Prešov

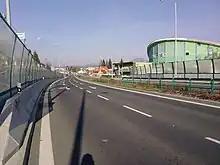
The inner bypass of Prešov, the so-called Waterfront communication

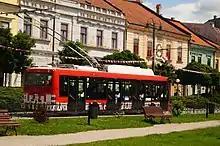
One of the newest types of trolleybuses in Prešov – Trolleybus Škoda 30Tr SOR

The construction of a central city park, situated between the Sekčov housing estate and Táborisko, is being prepared. In addition to the planned central city park, there are several parks and parks in Prešov: